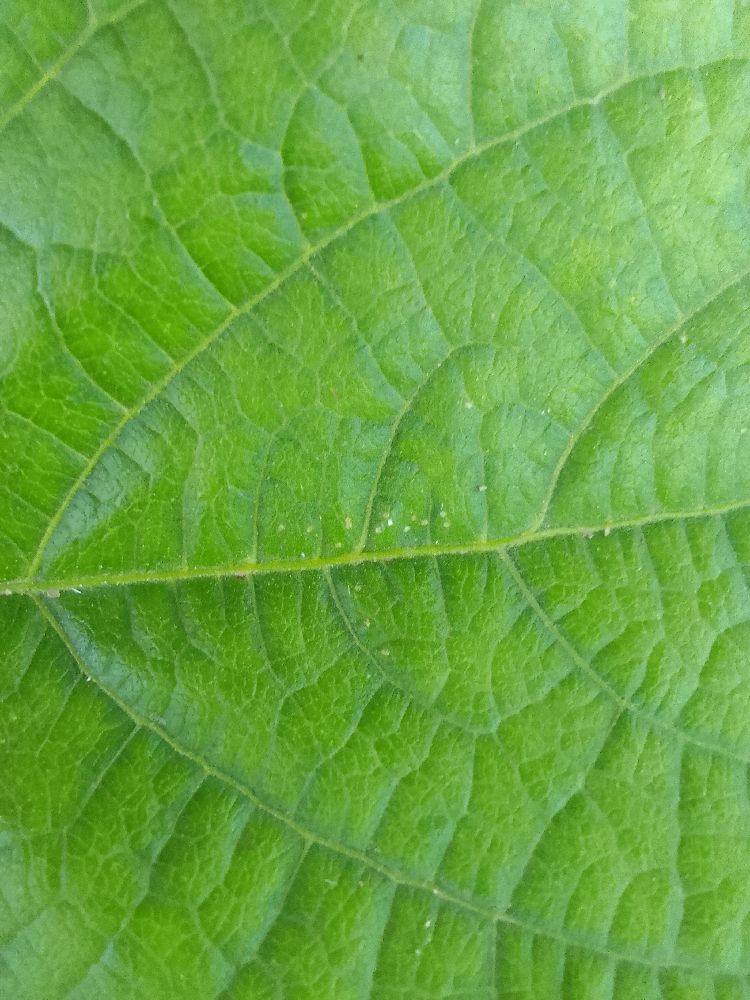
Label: healthy